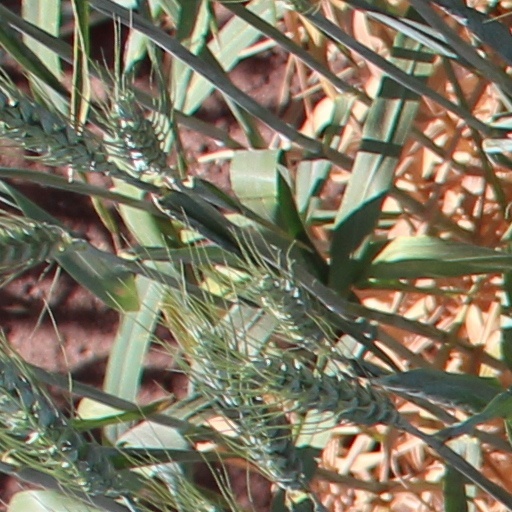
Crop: wheat